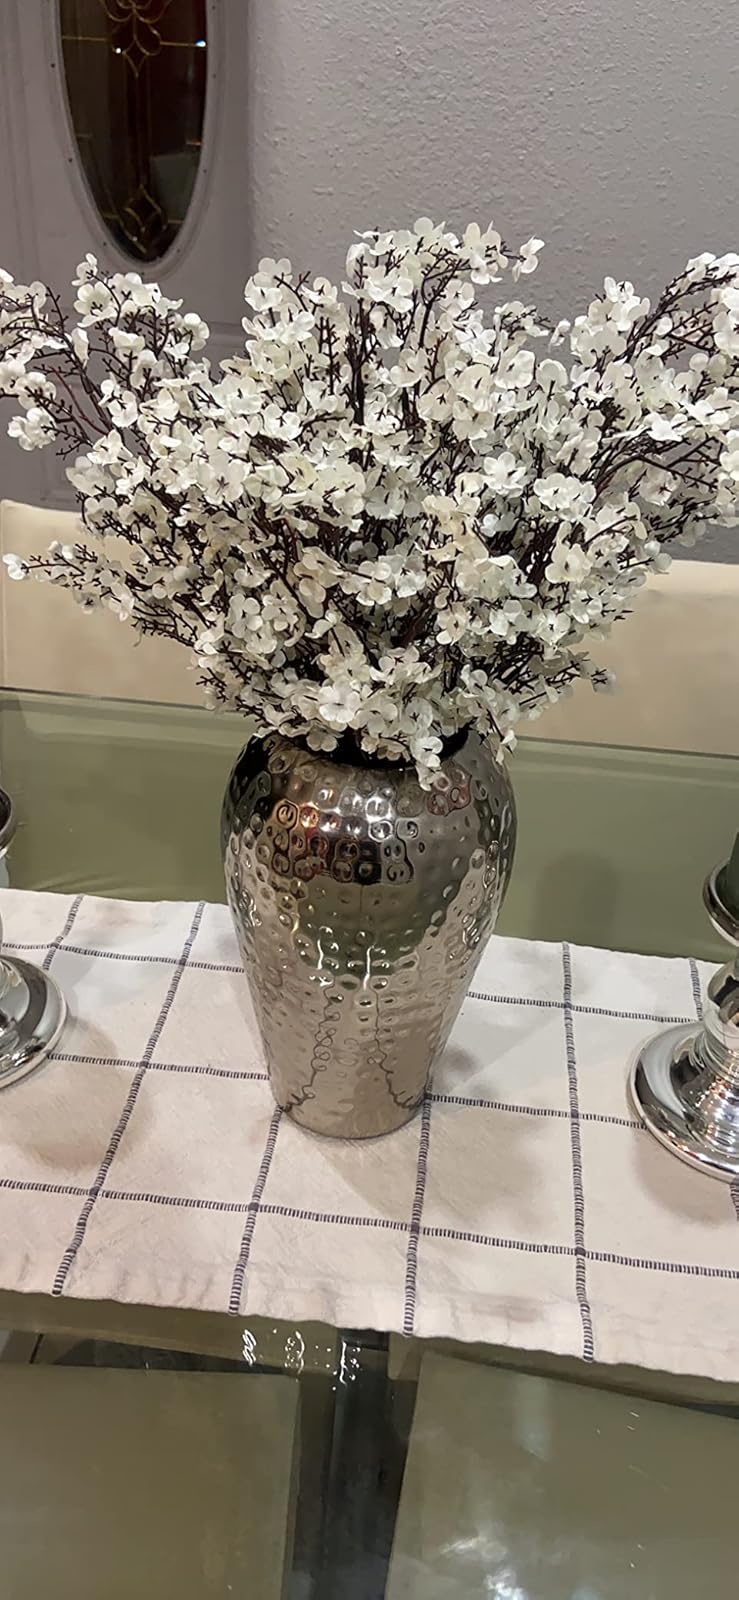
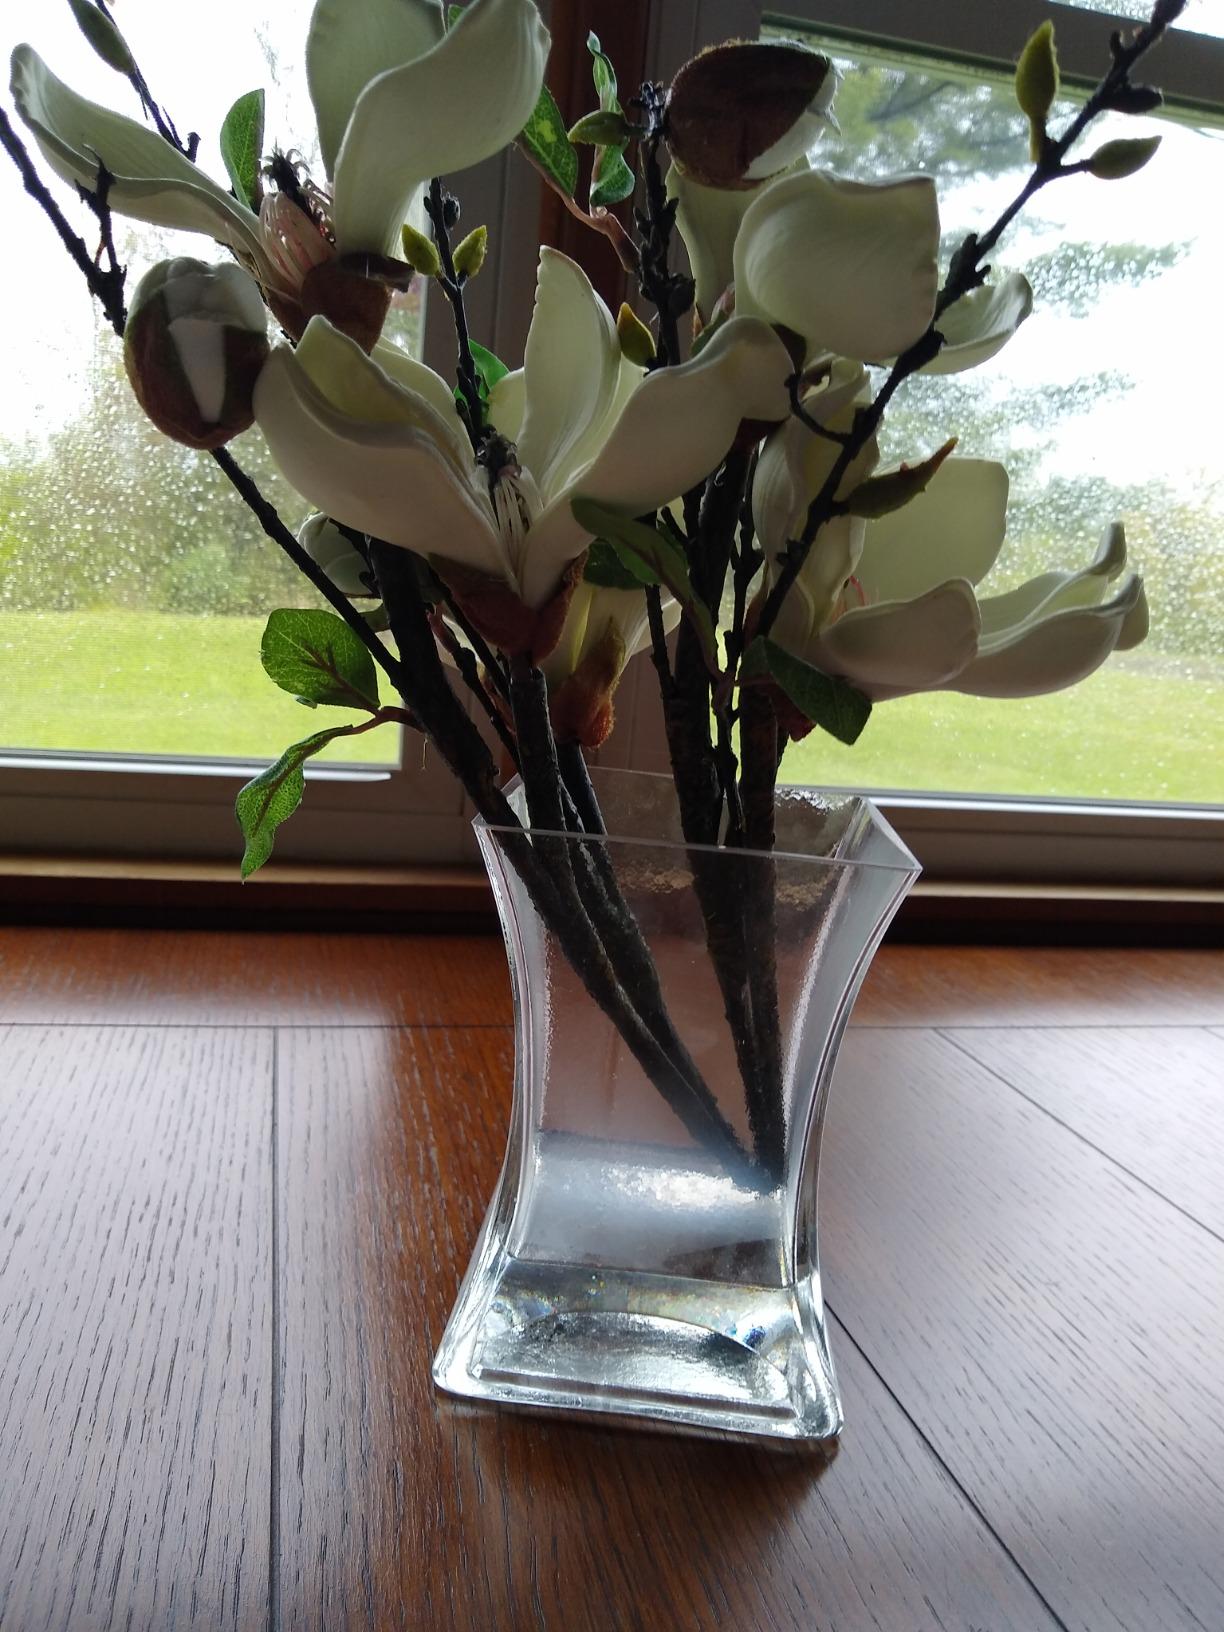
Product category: vase
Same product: no